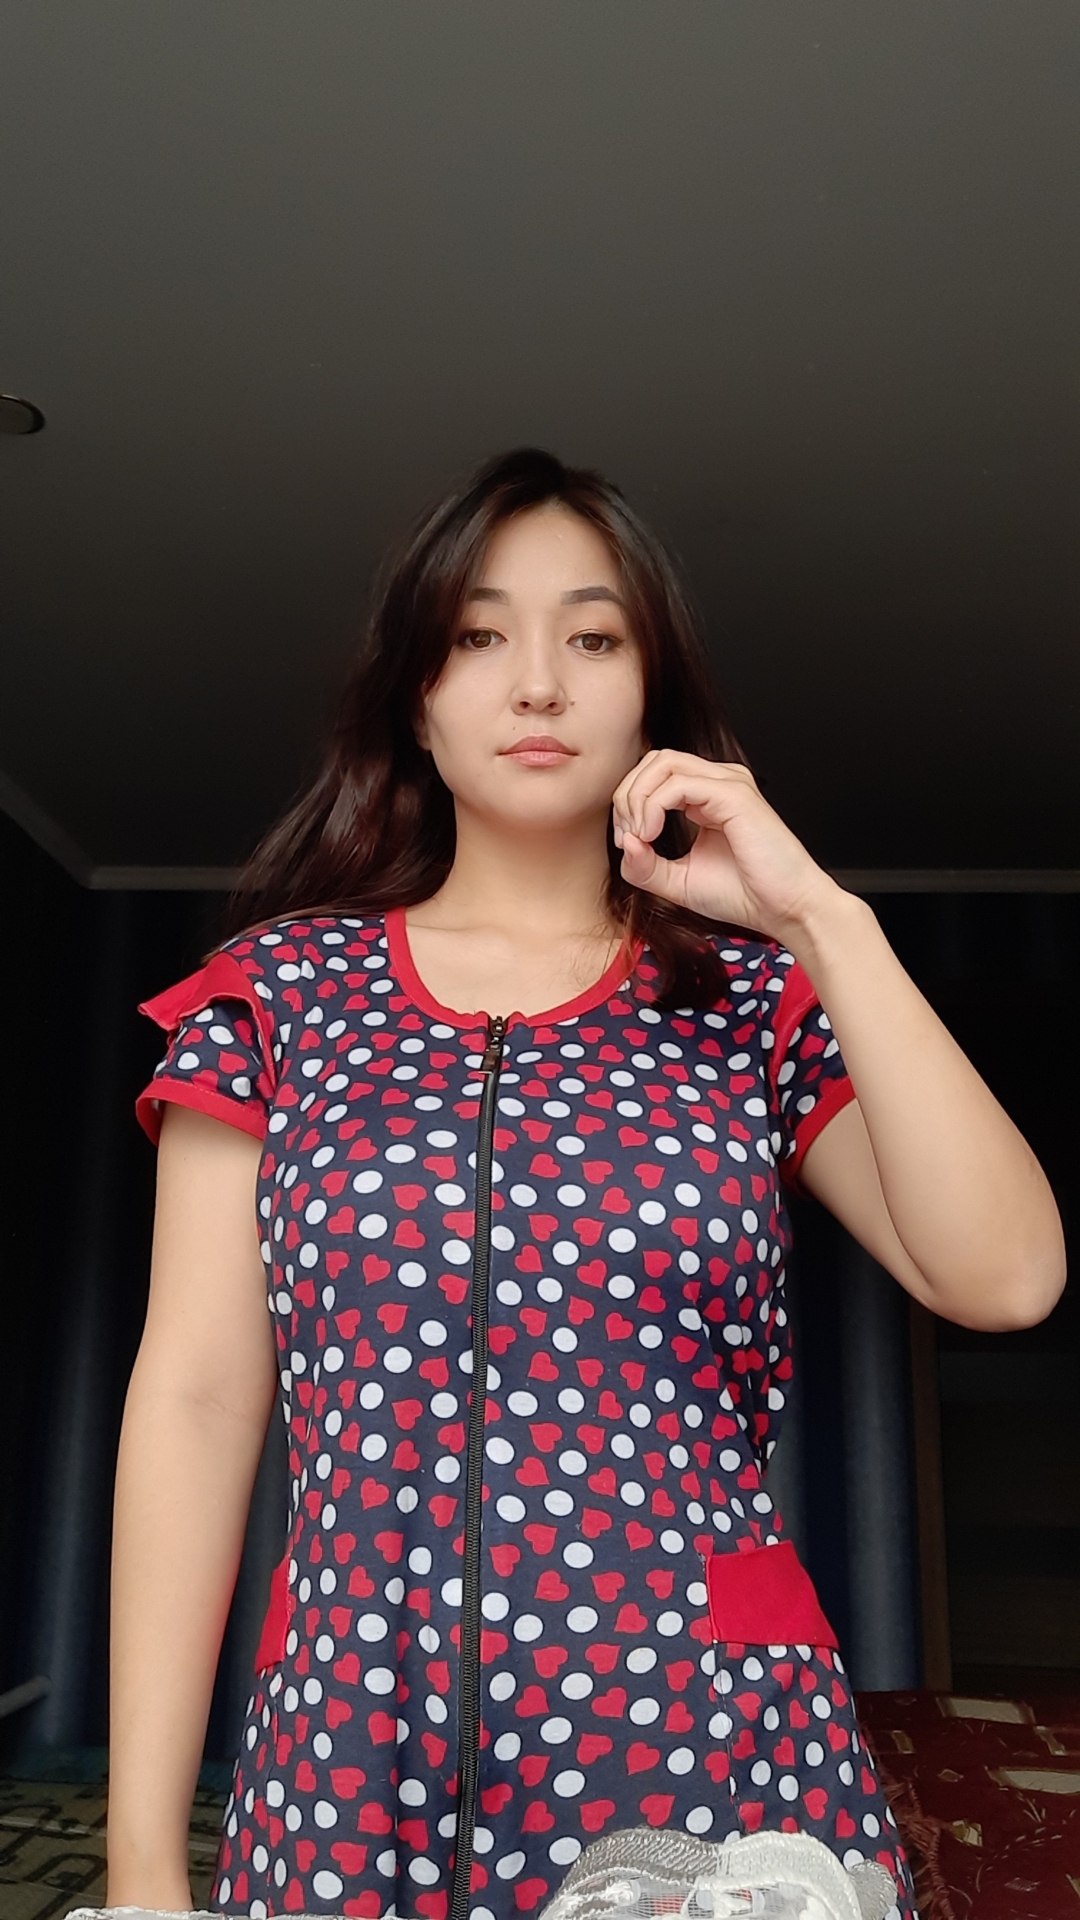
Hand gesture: grip